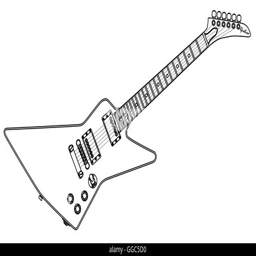
a modern looking electric guitar isolated on a white background